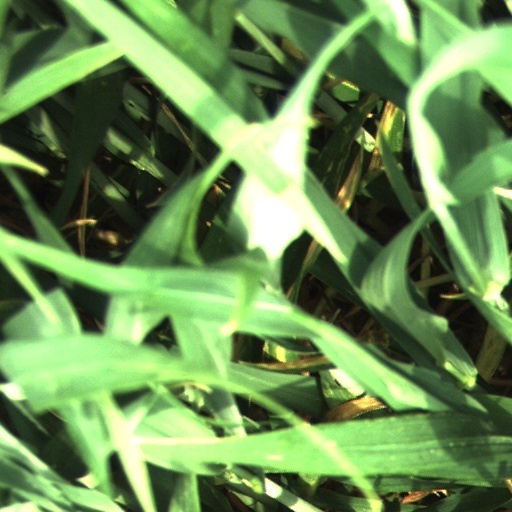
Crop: wheat